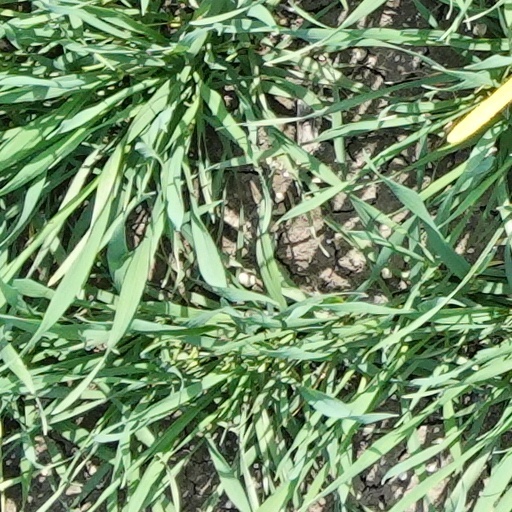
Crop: wheat